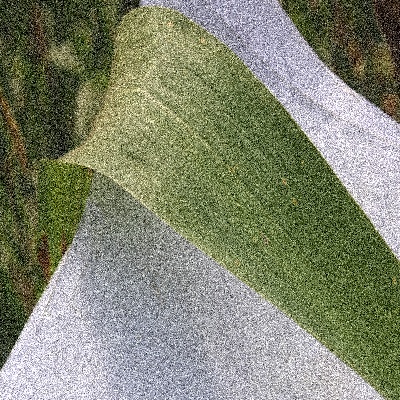
Label: Corn_(Maize)___Leaf_Spot